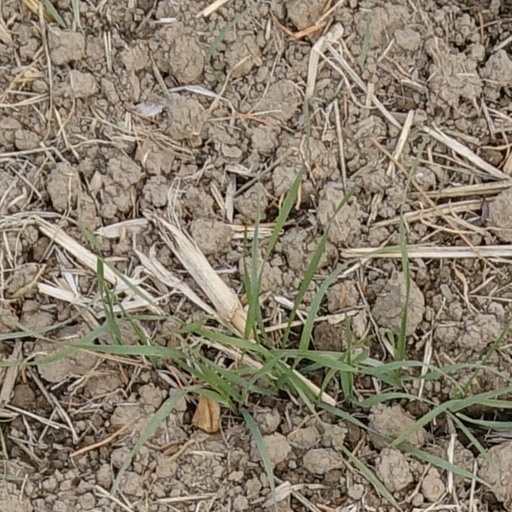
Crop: wheat